List of largest fish

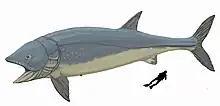
Life restoration of the extinct "Leedsichthys", one of the largest bony fish to have ever lived

Fish vary greatly in size. The extant whale shark and basking shark exceed all other fish by a considerable margin in weight and length. With the extinct Otodus megalodon exceeding all other fish extant and extinct (excluding tetrapods) in size. Fish in the common usage are a paraphyletic group that describes aquatic vertebrates while excluding the tetrapods, four limbed vertebrates nested within the lobe-finned fish, which include all land vertebrates and their nearest extinct relatives.